Hubbard Bowyer McDonald

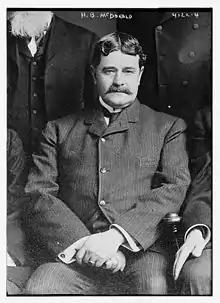
Hubbard Bowyer McDonald circa 1907

Hubbard Bowyer McDonald (March 4, 1850 - March 2, 1907) was chief clerk to the Secretary of the United States Senate and Parliamentarian of the United States Senate.